Subedar Joginder Singh (film)

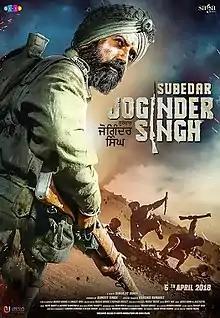

Subedar Joginder Singh is a 2018 Indian Punjabi-language biographical war film based on the life of Joginder Singh, an Indian soldier who fought in the 1962 Sino-Indian War and was posthumously awarded the Param Vir Chakra. It is produced by Saga Music and is set to release by 6 April 2018. The film stars Gippy Grewal and Aditi Sharma and is directed by Simerjit Singh who belongs to the same region of Moga where Joginder Singh was born. This movie was a high budget film. The film is authentic to that in the era of 1962.